Apple keyboards

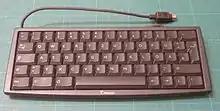
Keyboard for the Apple Newton, Model X0044, German keyboard layout

A minor update to the "Apple Extended Keyboard" to coincide with the release of the Macintosh IIsi in 1990, it added an adjustable height feature. Model M0312 was manufactured with the classic Alps mechanisms, while model M3501 was manufactured with Mitsumi or Alps mechanisms.